Pinechas (parashah)

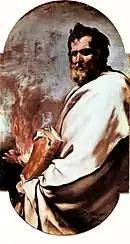
Elijah (1638 painting by Jusepe de Ribera)

Noting the absence of Levi from Numbers 26:1–51, James Kugel explained that modern scholars see a midcourse correction in Israel's list of tribes in Jacob's adoption of Ephraim and Manasseh in Genesis 48:1–6. That there were 12 tribes seems to have become unchangeable at an early stage of Israel's history, perhaps because of the number of lunar months in a year. Levi had originally been a tribe like any other with its own tribal land, but then Levi became essentially landless, a scattered people of priests and religious functionaries, with only a few cities of their own. To compensate for its absence, the Israelites counted the territory elsewhere attributed to Joseph as two territories, each with its own ancestor figure. And thus the tribal list in Numbers 26:1–51 could omit the Levites and, by replacing Joseph with Ephraim and Manasseh, still include the names of 12 tribes.